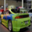
Label: automobile